Great Unconformity

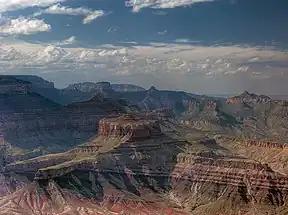

The term Great Unconformity is frequently applied to the unconformity observed by John Wesley Powell in the Grand Canyon in 1869. It is an exceptional example of relatively young sedimentary rock strata overlying much older sedimentary or crystalline strata. The intervening period of geologic time is sufficiently long to raise the earlier rock into mountains which are then eroded away.